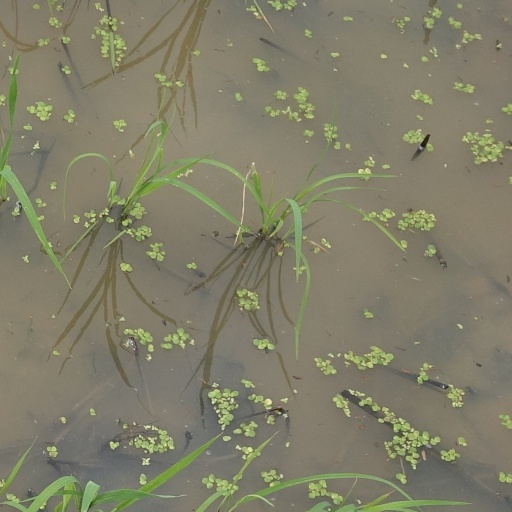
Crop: rice